Song of Songs

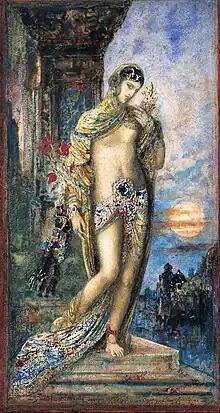
"Song of Songs (Cantique des Cantiques)" by Gustave Moreau, 1893

The Song of Songs, also called the Canticle of Canticles or the Song of Solomon, is a biblical poem, one of the five ("scrolls") in the ('writings'), the last section of the Tanakh. Unlike other books in the Hebrew Bible, it is erotic poetry; lovers express passionate desire, exchange compliments, and invite one another to enjoy. The poem narrates an intense, poetic love story between a woman and her lover through a series of sensual dialogues, dreams, metaphors, and warnings to the “daughters of Jerusalem” not to awaken love before its time.